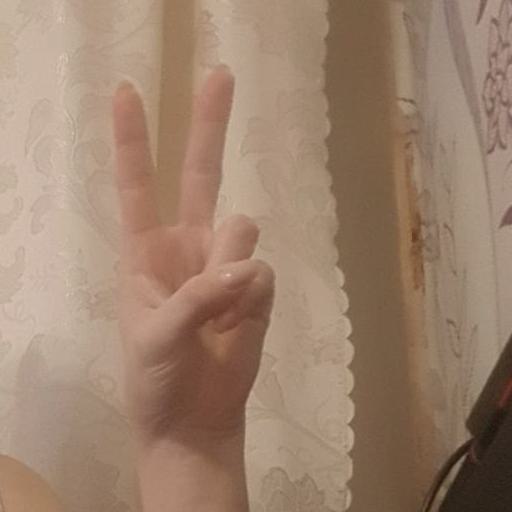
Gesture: peace